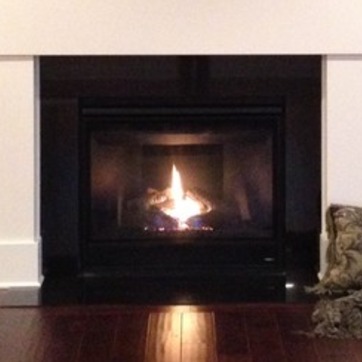
Material: other